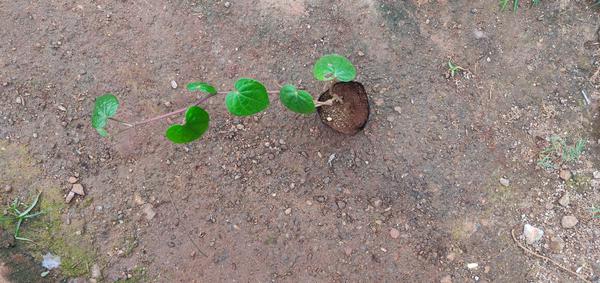
Plant: Betel